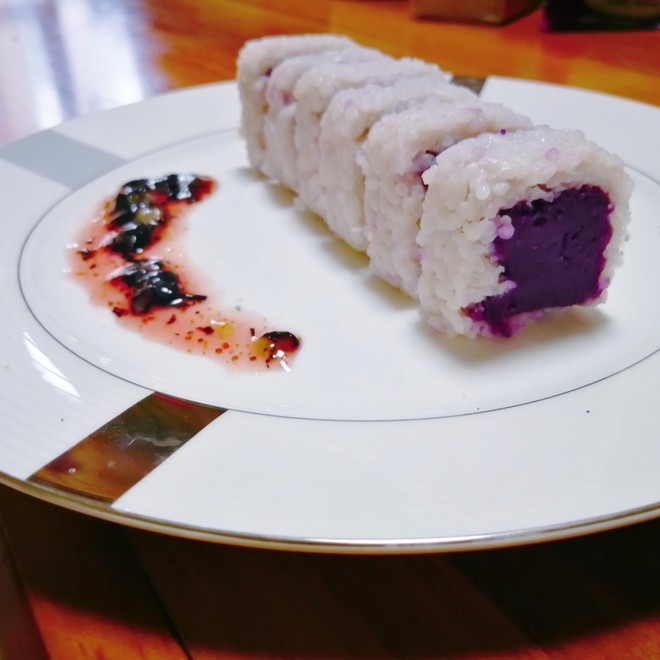
Label: trash